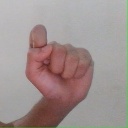
अक्षर: घ